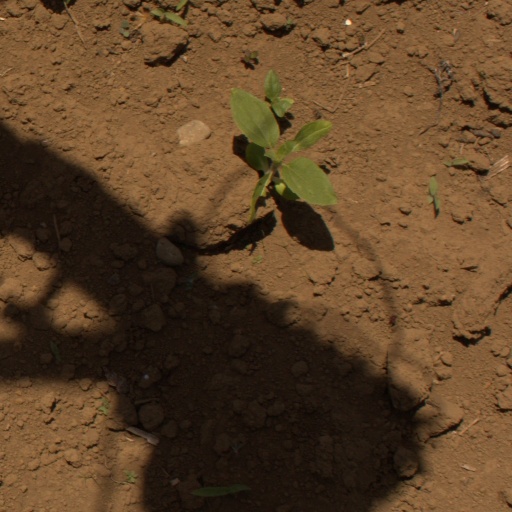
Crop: Jerusalem artichoke